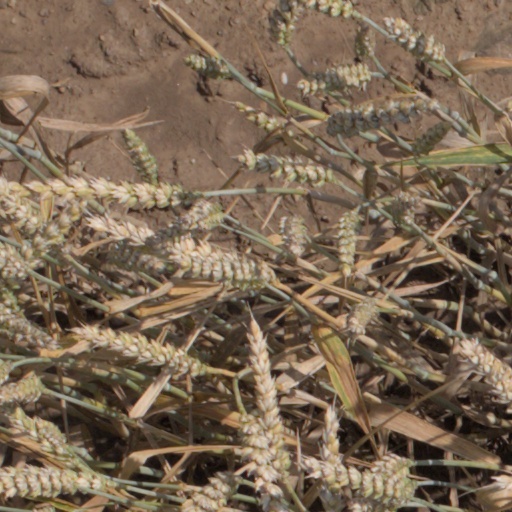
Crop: wheat